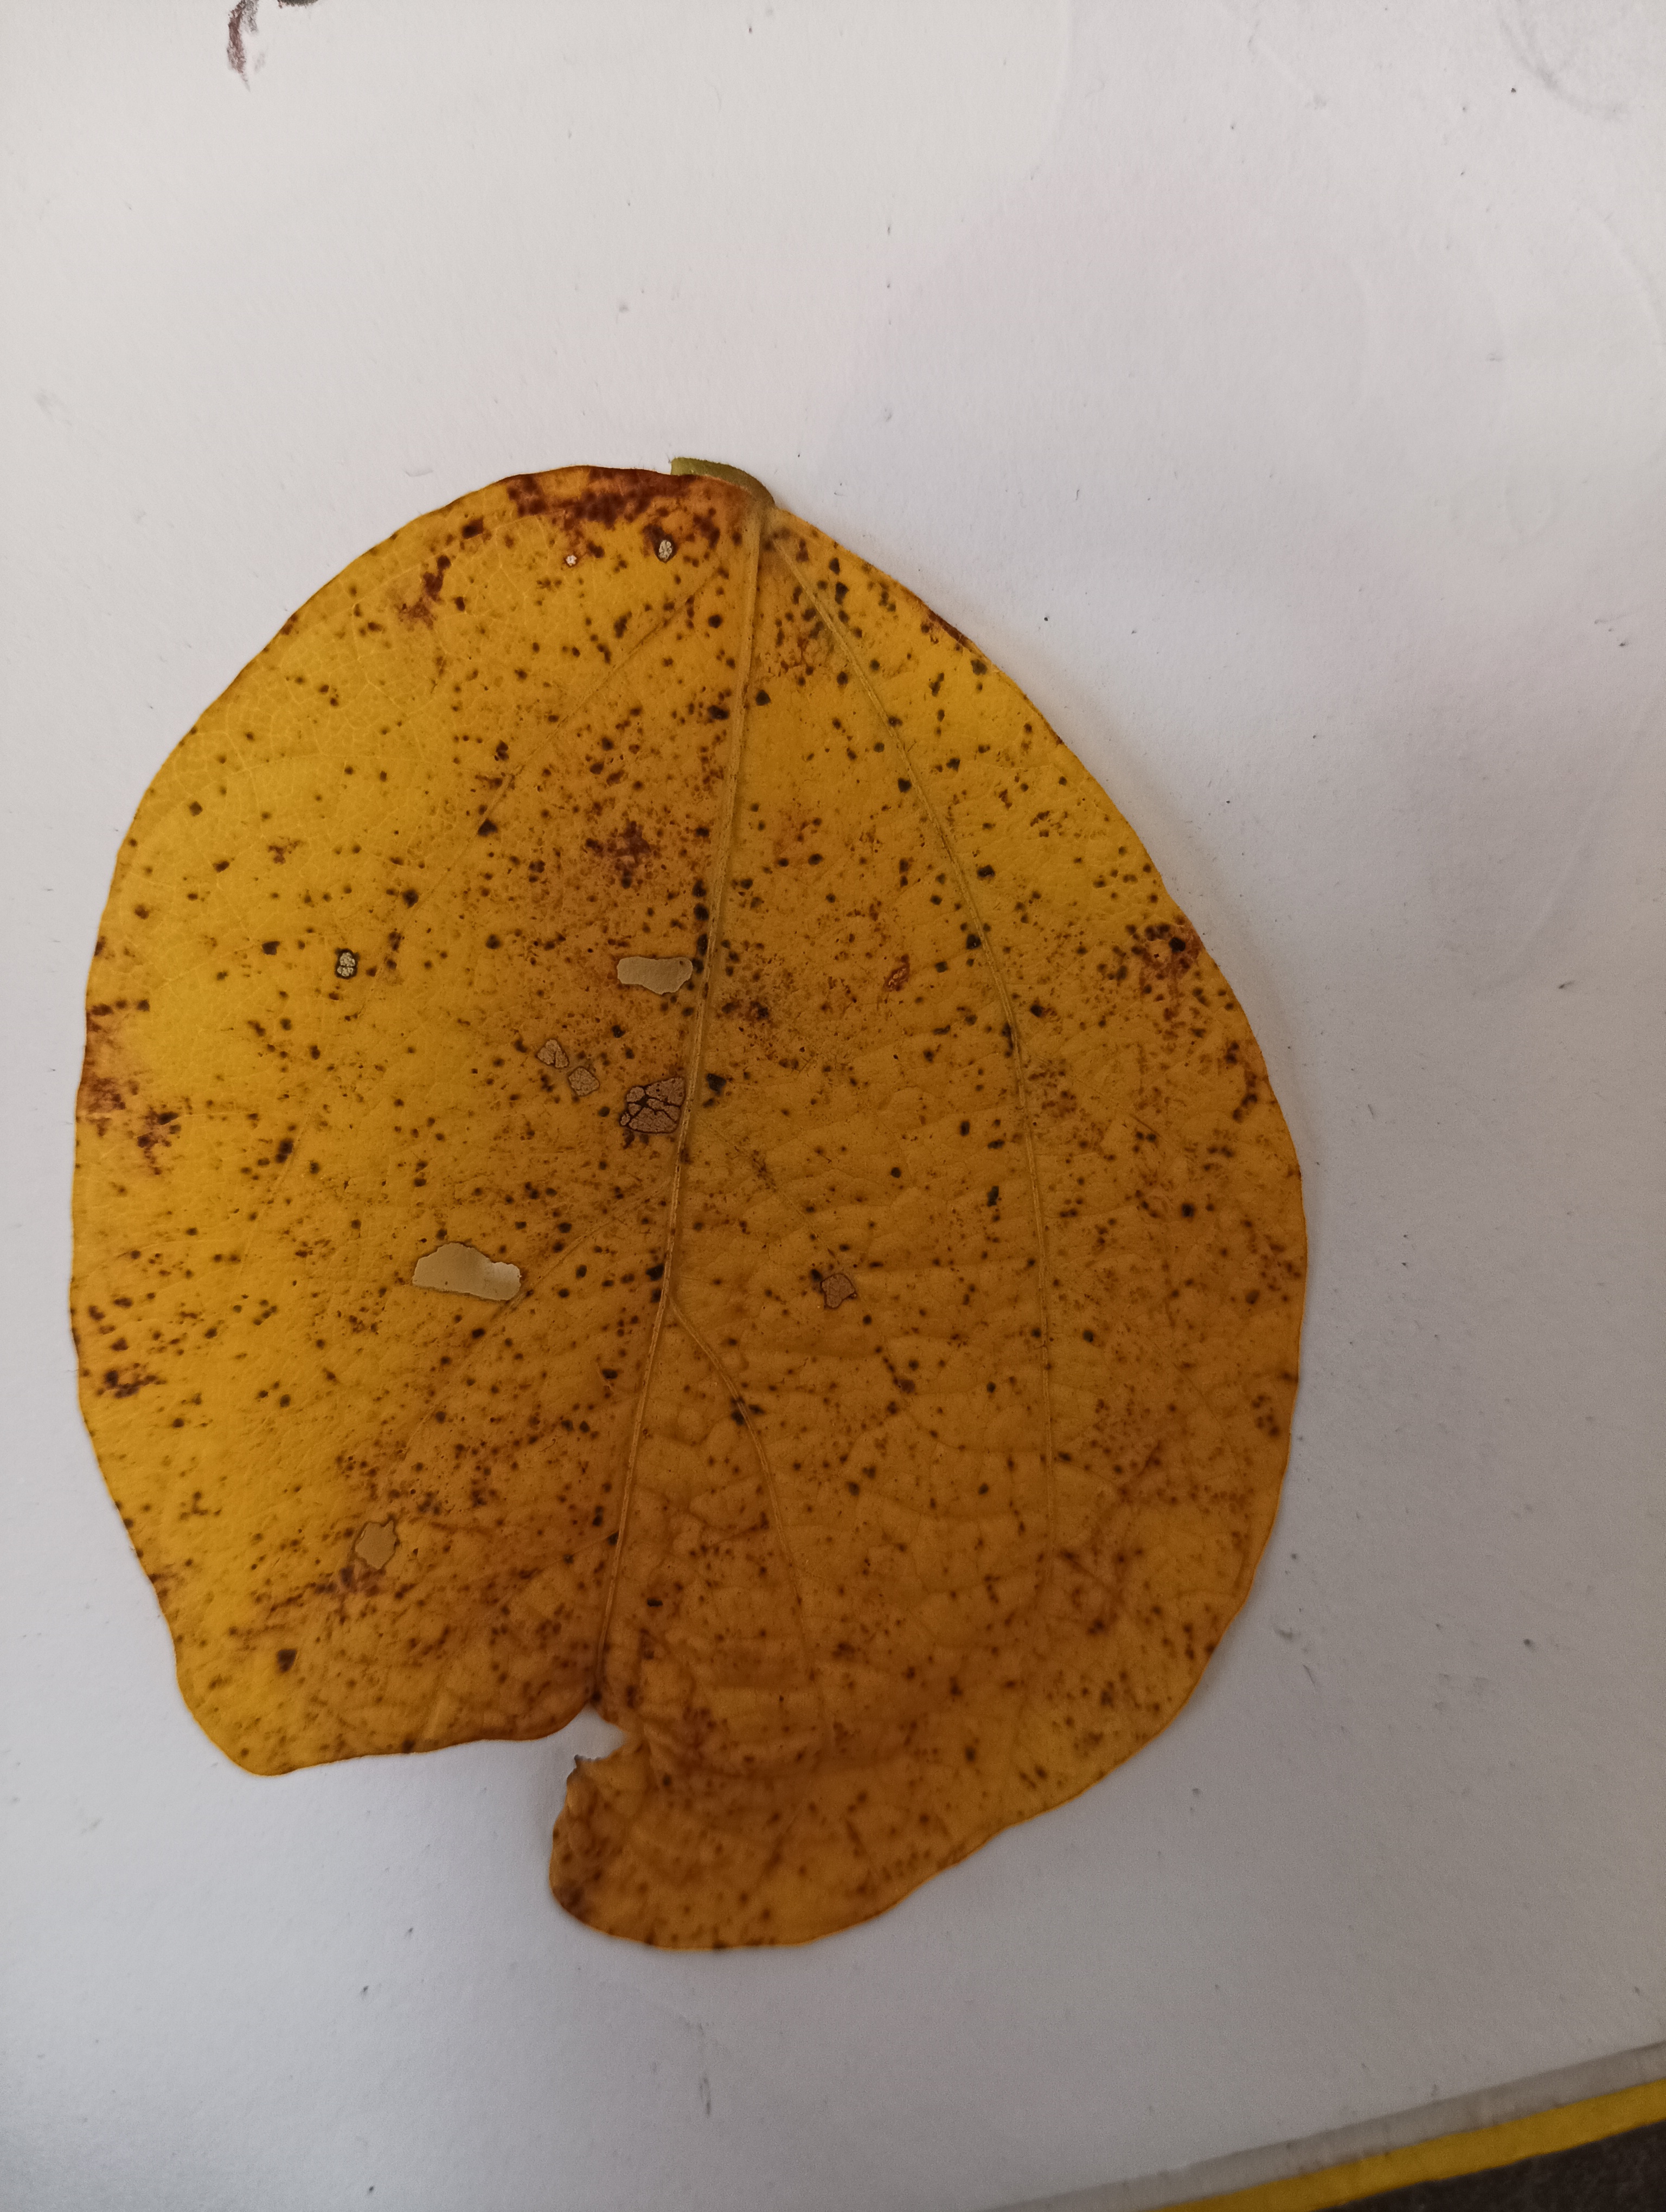
Label: Septoria_Brown_Spot